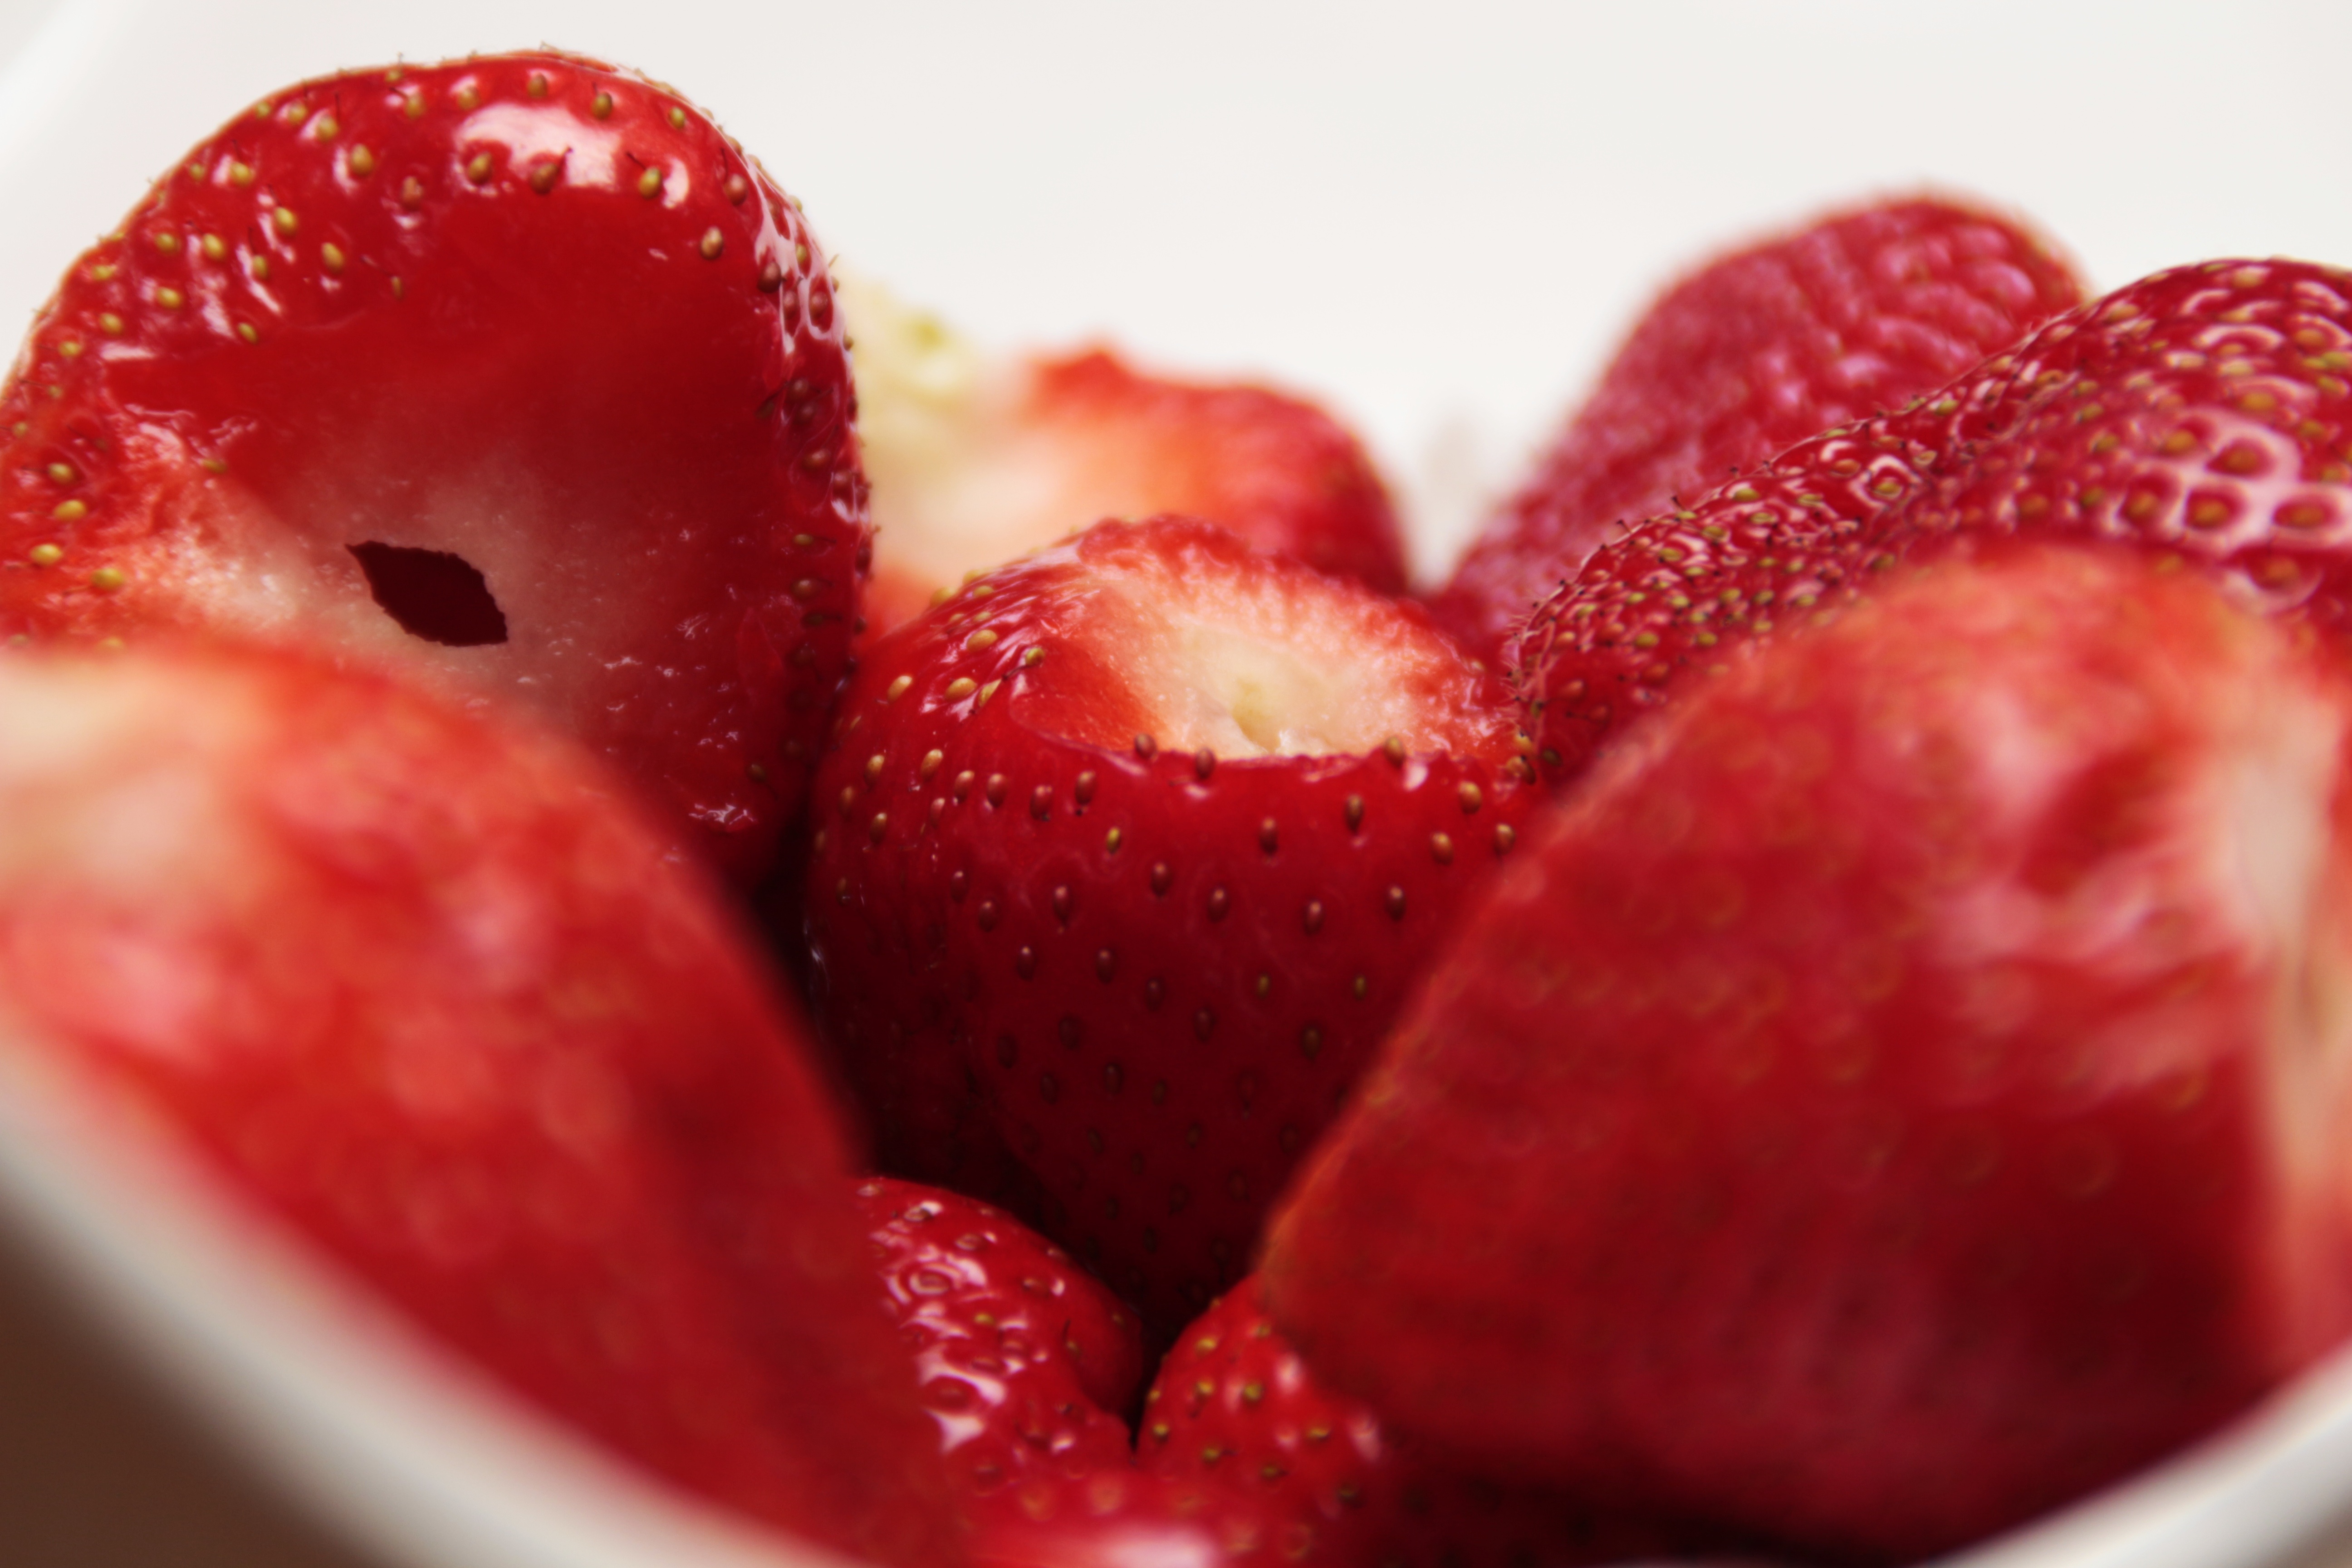
plant, raspberry, fruit, berry, sweet, food, produce, healthy, dessert, eat, delicious, strawberry, nutrition, strawberries, vitamins, frisch, frutti di bosco